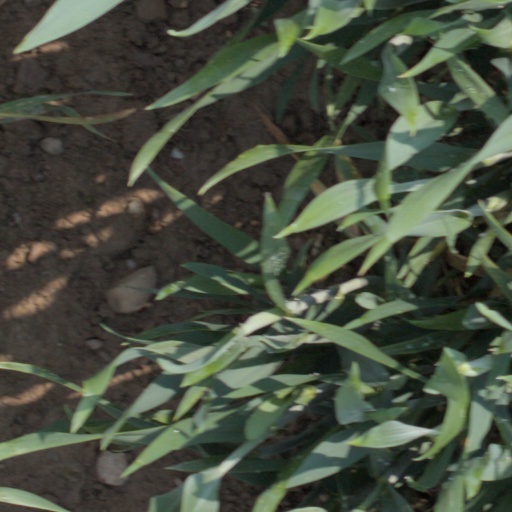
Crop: wheat